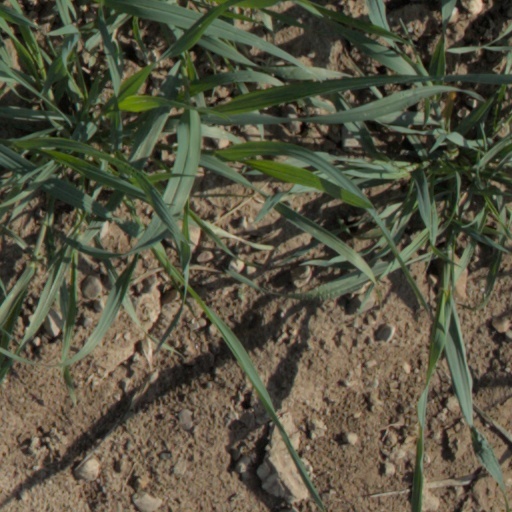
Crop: wheat